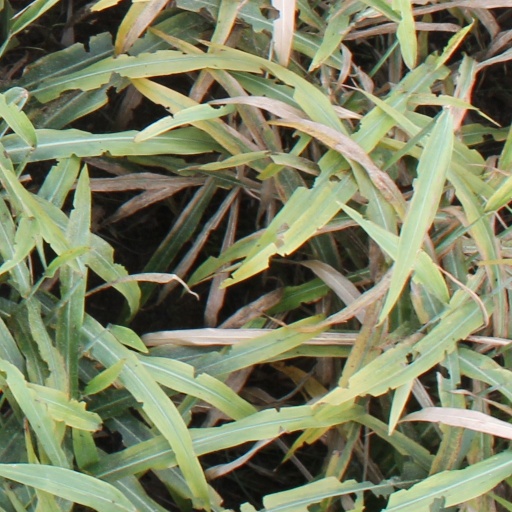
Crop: sorghum